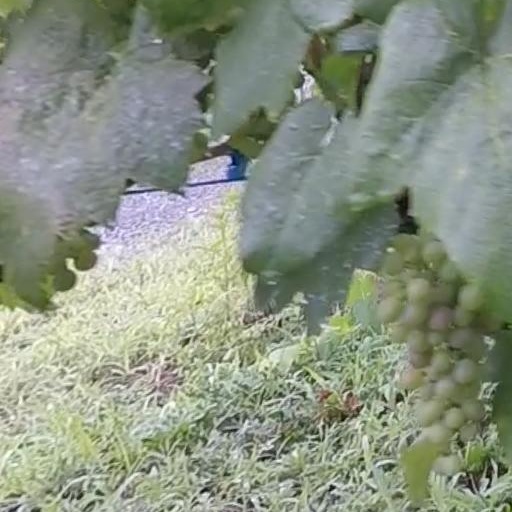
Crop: grape